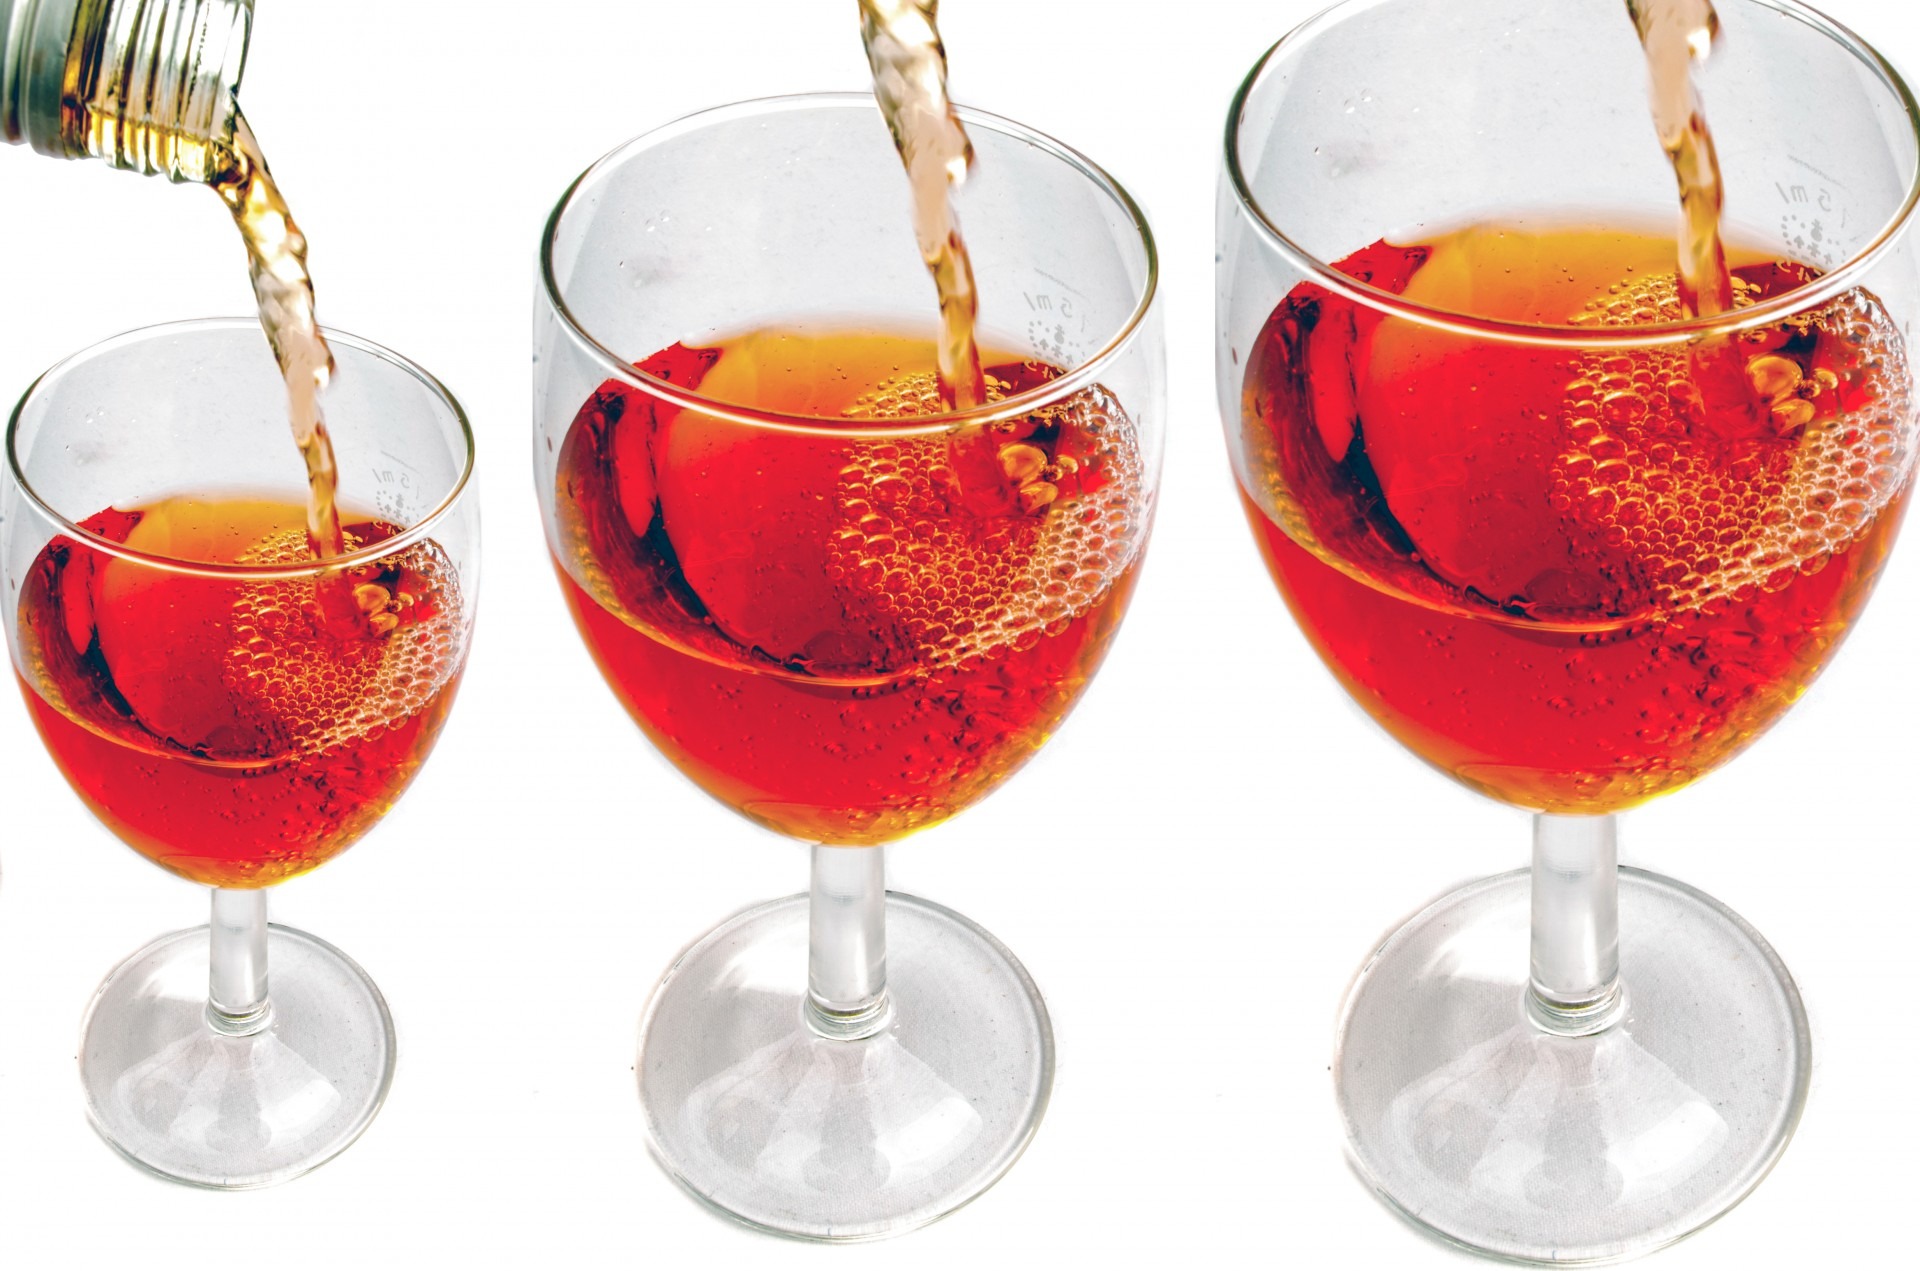
drop, liquid, wine, white, stem, wave, glass, jump, celebration, flow, red, splash, produce, beverage, drink, bottle, object, splashing, alcohol, wineglass, life, celebrate, close up, wine glass, dinner, goblet, turn, winery, refreshing, tempting, merlot, stemware, alcoholic beverage, squirt, distilled beverage, drinkware